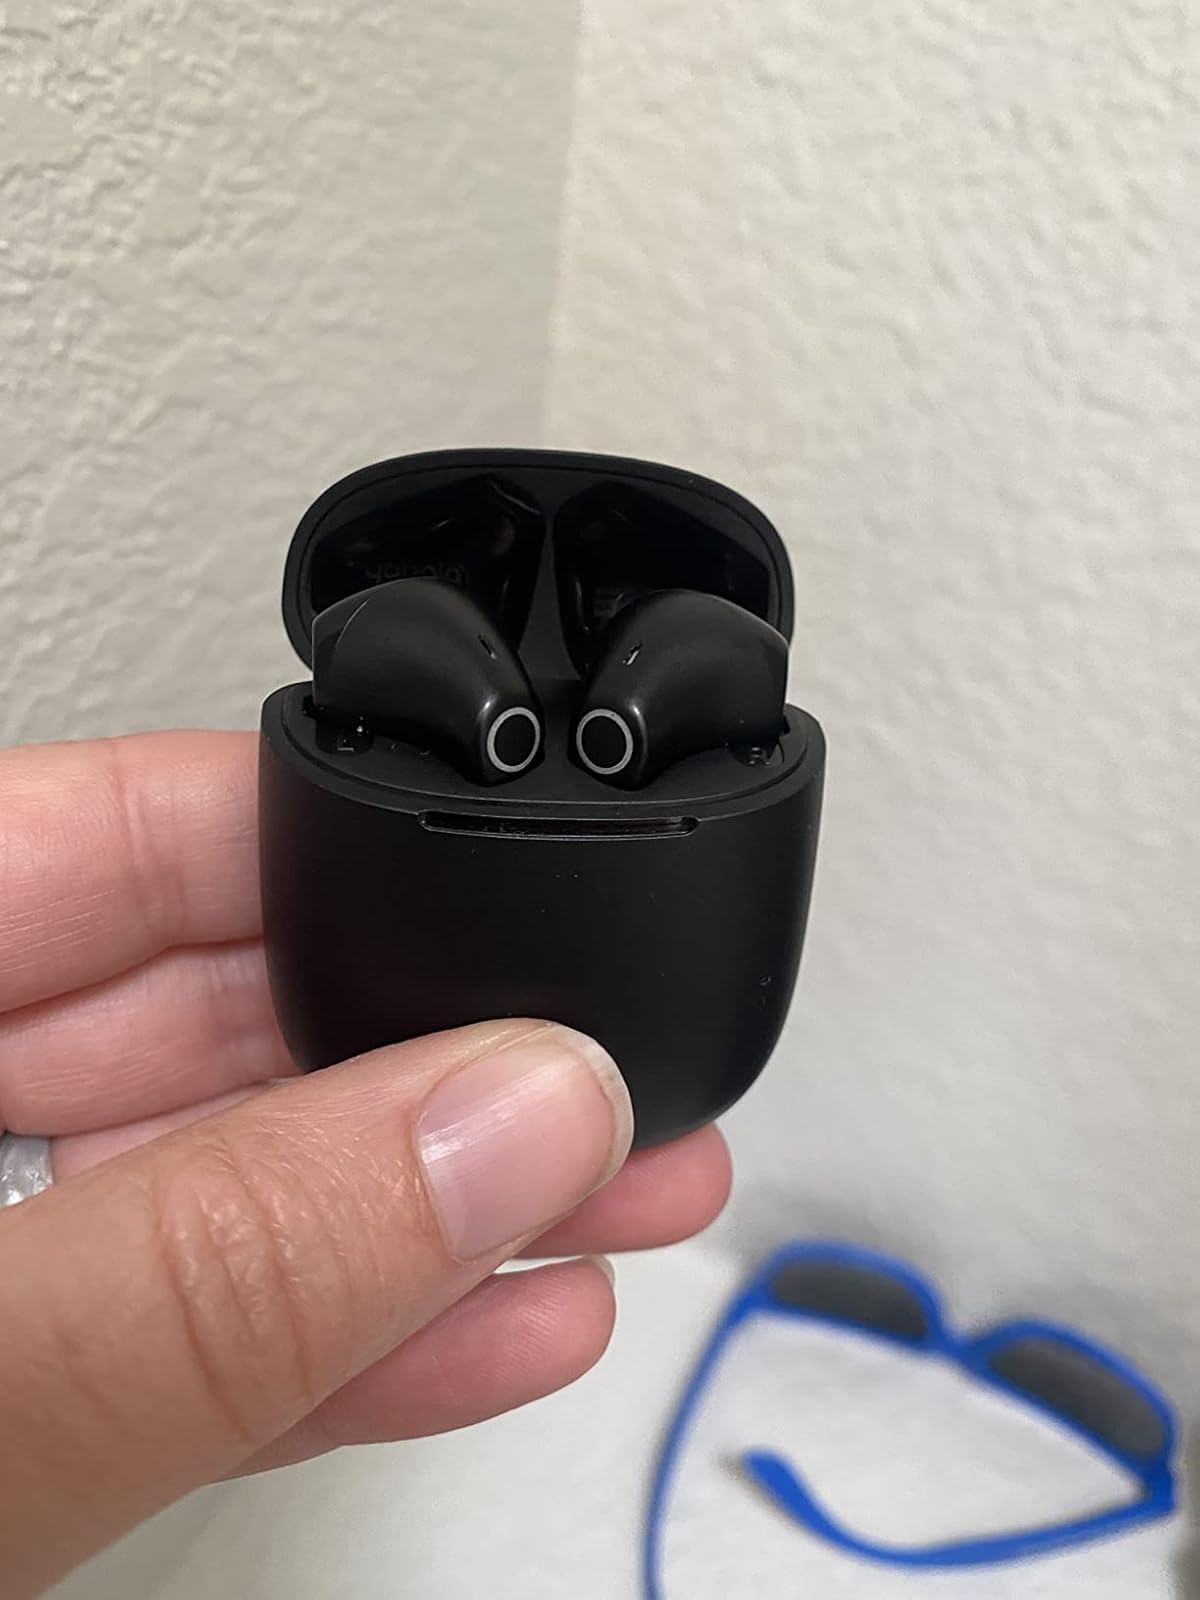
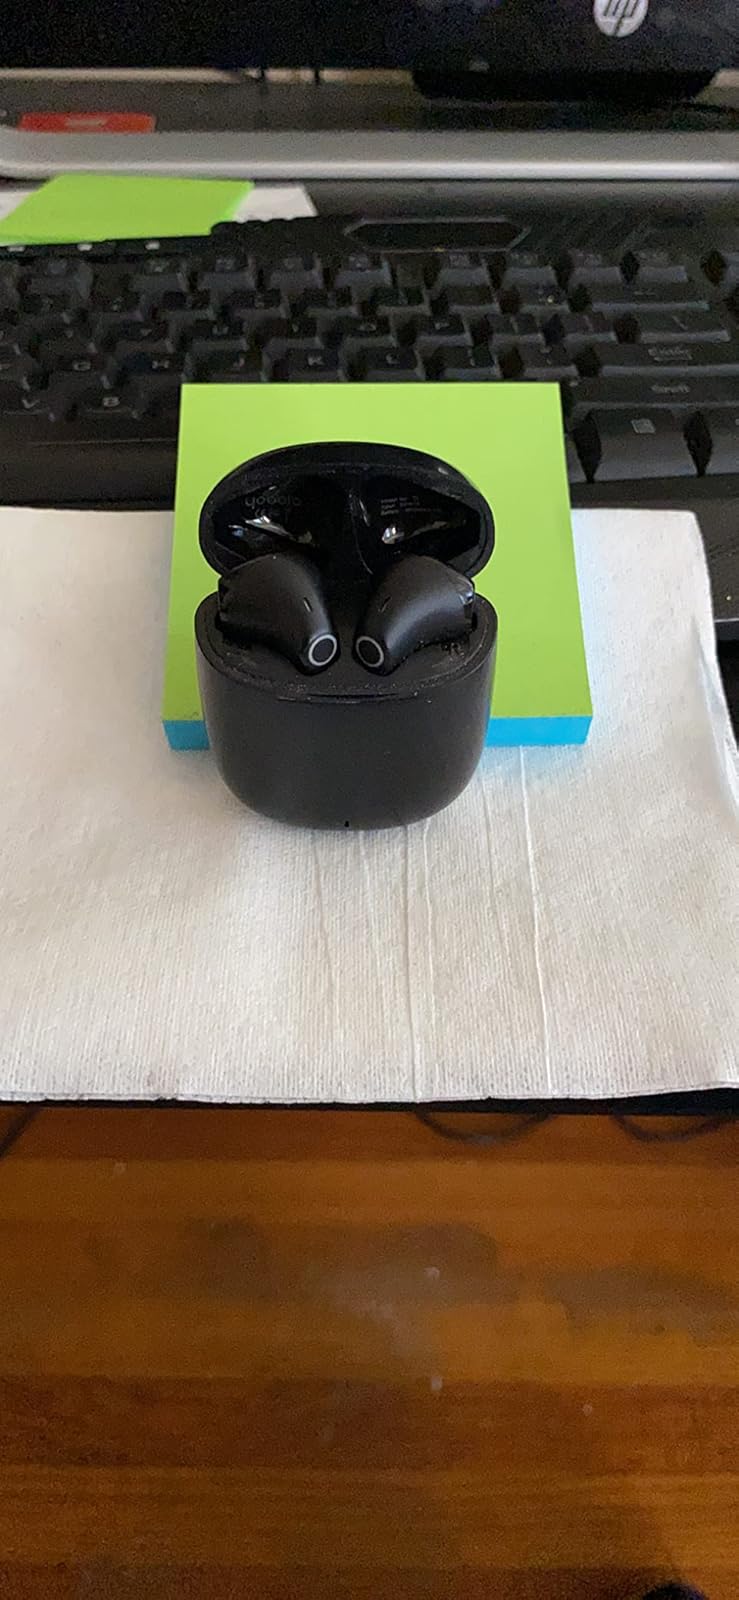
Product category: earbuds
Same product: yes